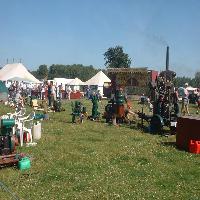
Weather: sun or clear